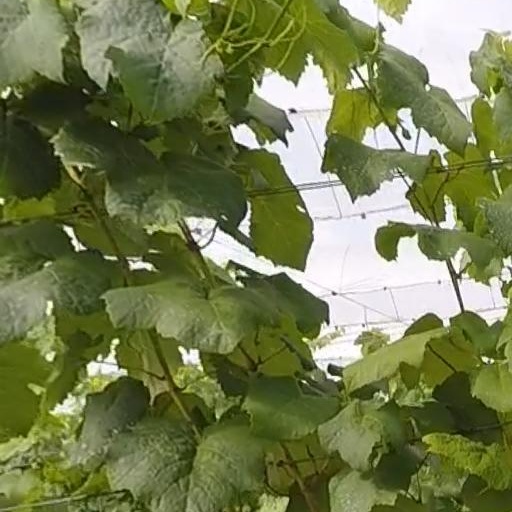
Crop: grape